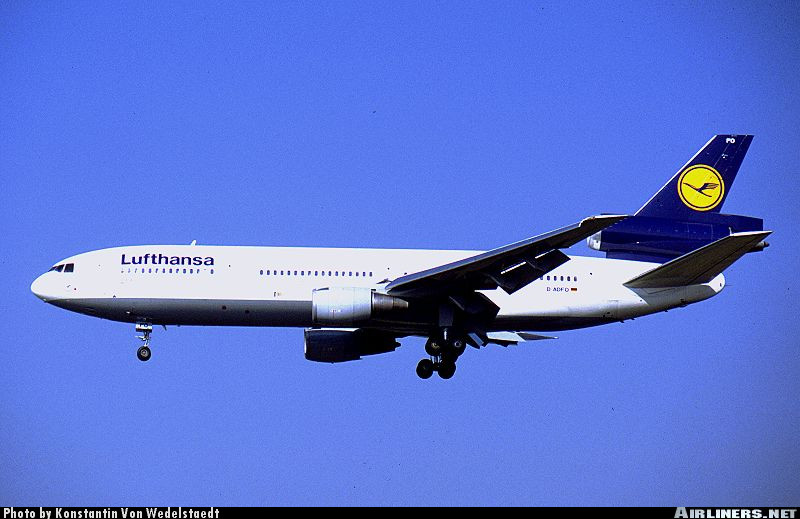
Vehicle type: Planes